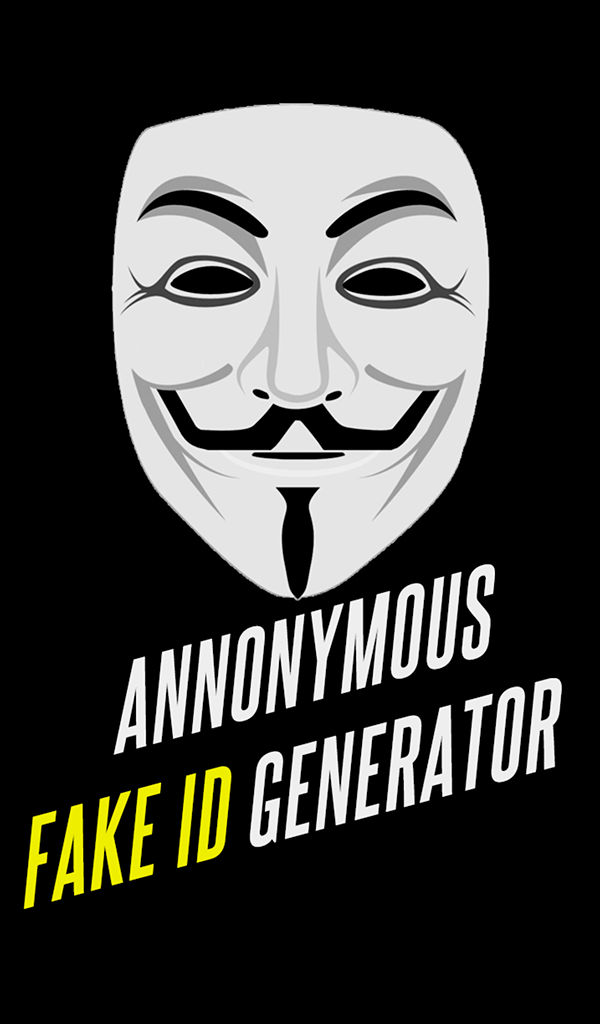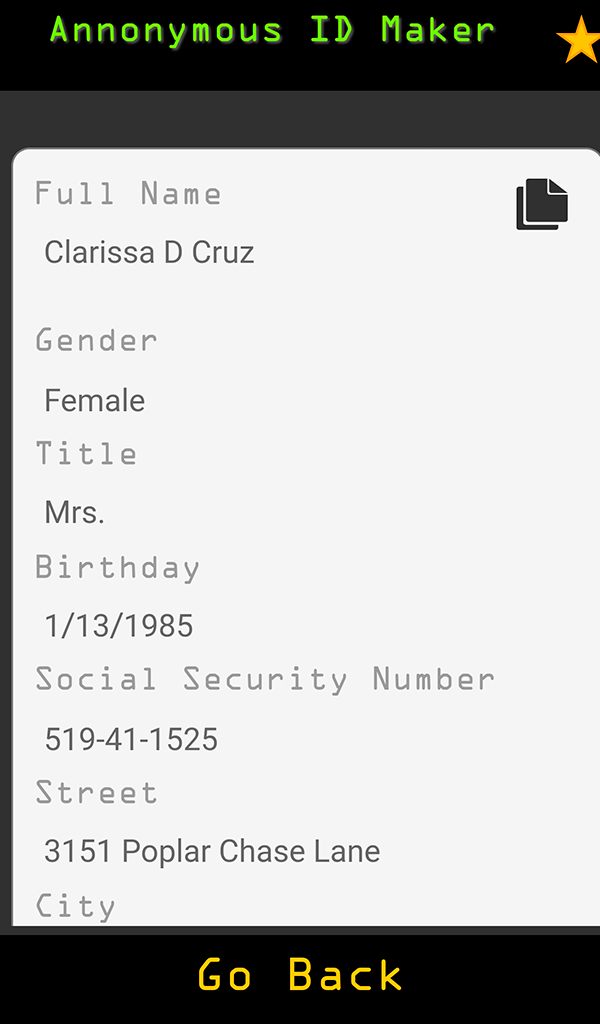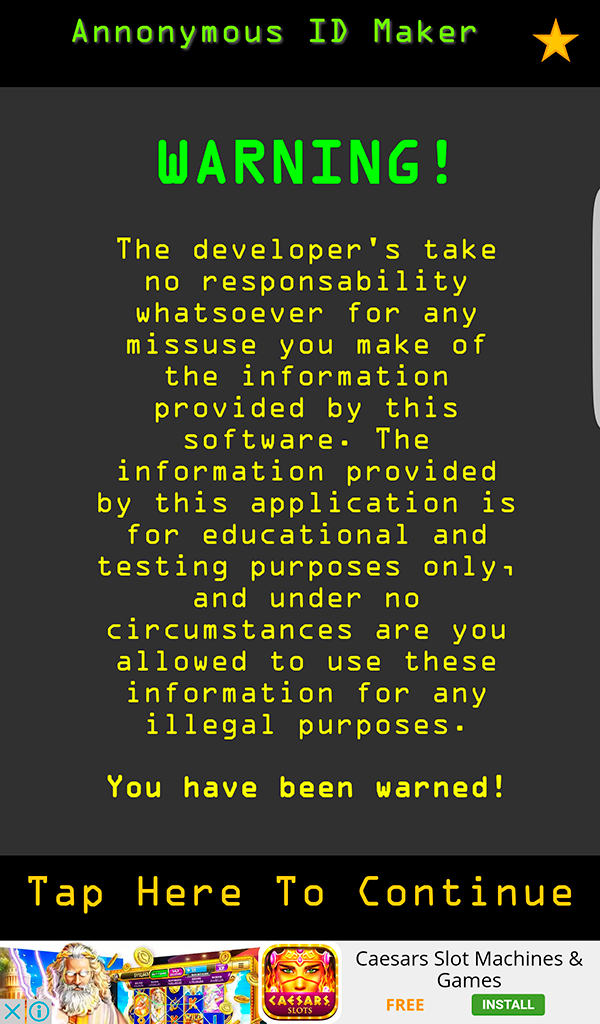
Annonymous Identity Maker
Category: Appstore for Android
The annonymous Fake ID Generator is the perfect prank for those playing to get off the grid.Play as a hidden character, become an undercover agent, generate fake identities with the touch of a click with full personal information.Become annonymous, become someone else ;)
Features: ultra realistic data | 100% safe | Data generated randomly with an extensive database | Full annonymous data